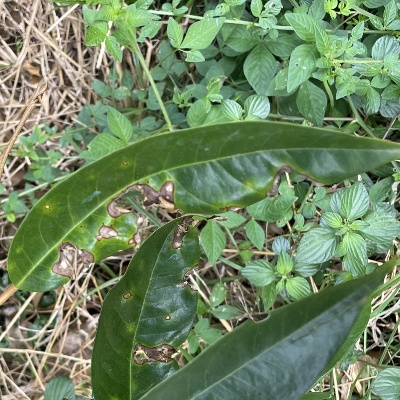
Label: Leaf_Phomopsis